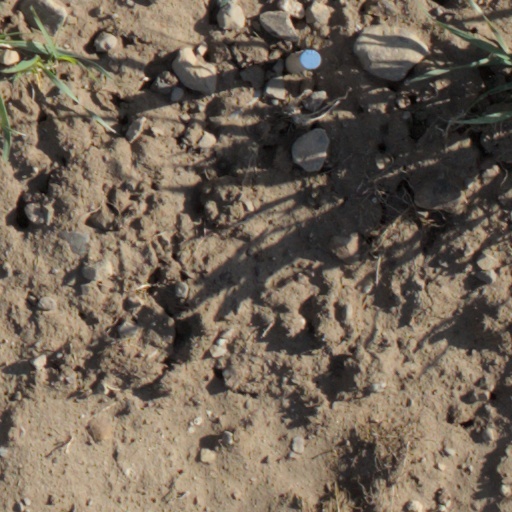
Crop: wheat